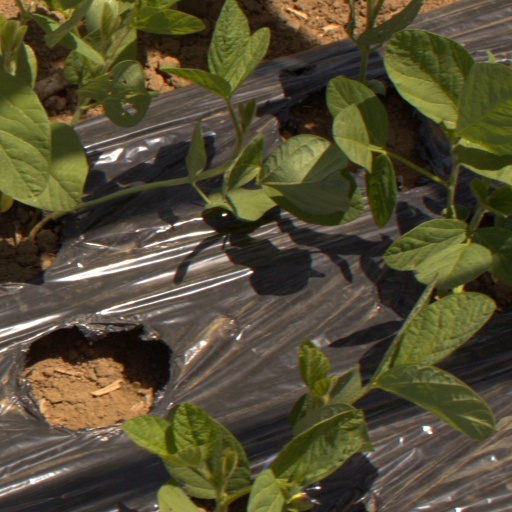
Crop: Jerusalem artichoke